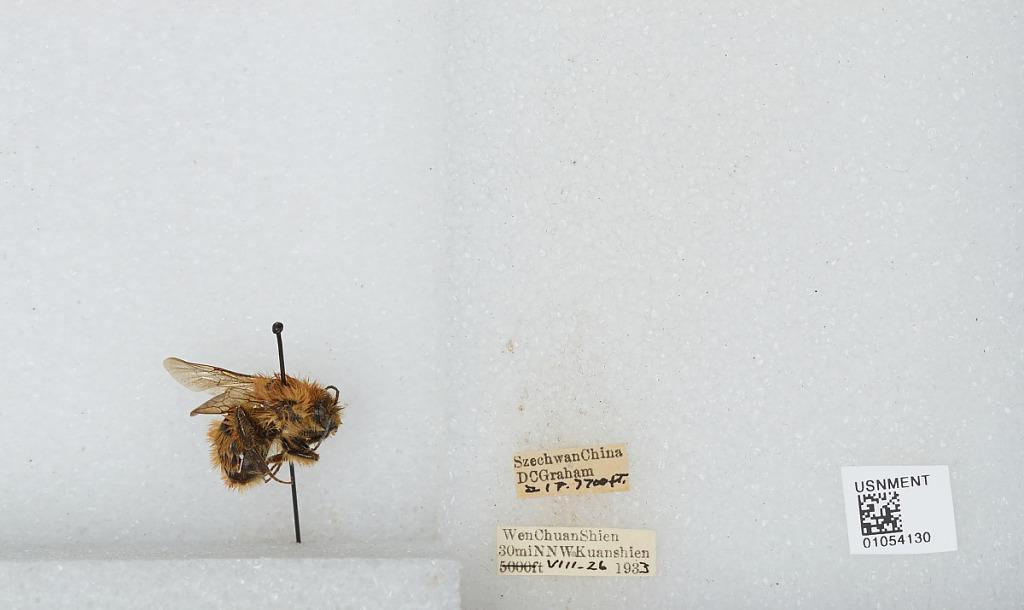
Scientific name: Bombus sp.
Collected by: D. Graham
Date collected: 1933-8-26
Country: China
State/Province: Sichuan
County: Wenchuan Xian
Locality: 30 mi NNW Kuanshien